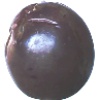
Label: passion_fruit